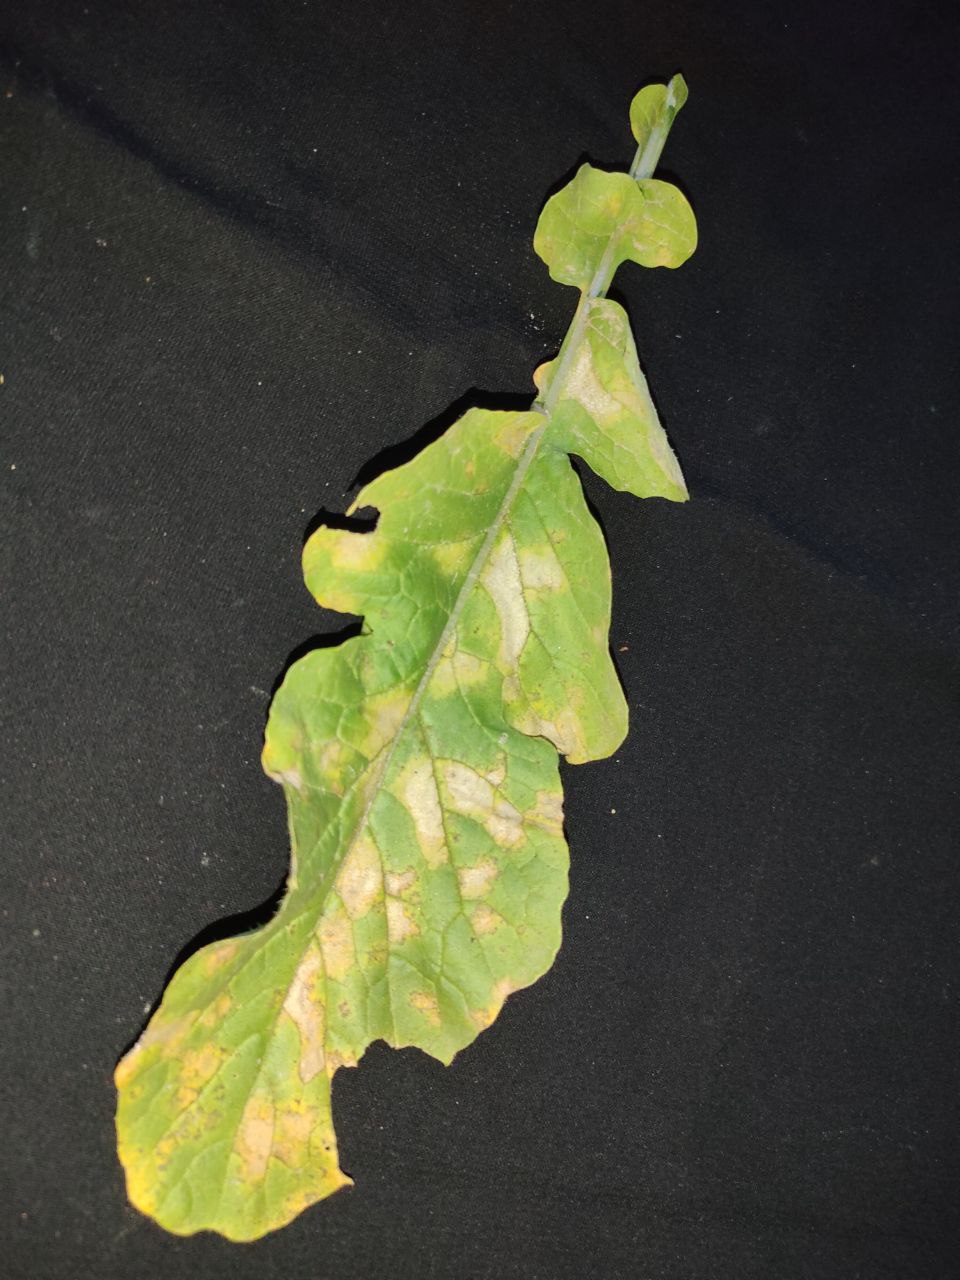
Label: Mosaic virus